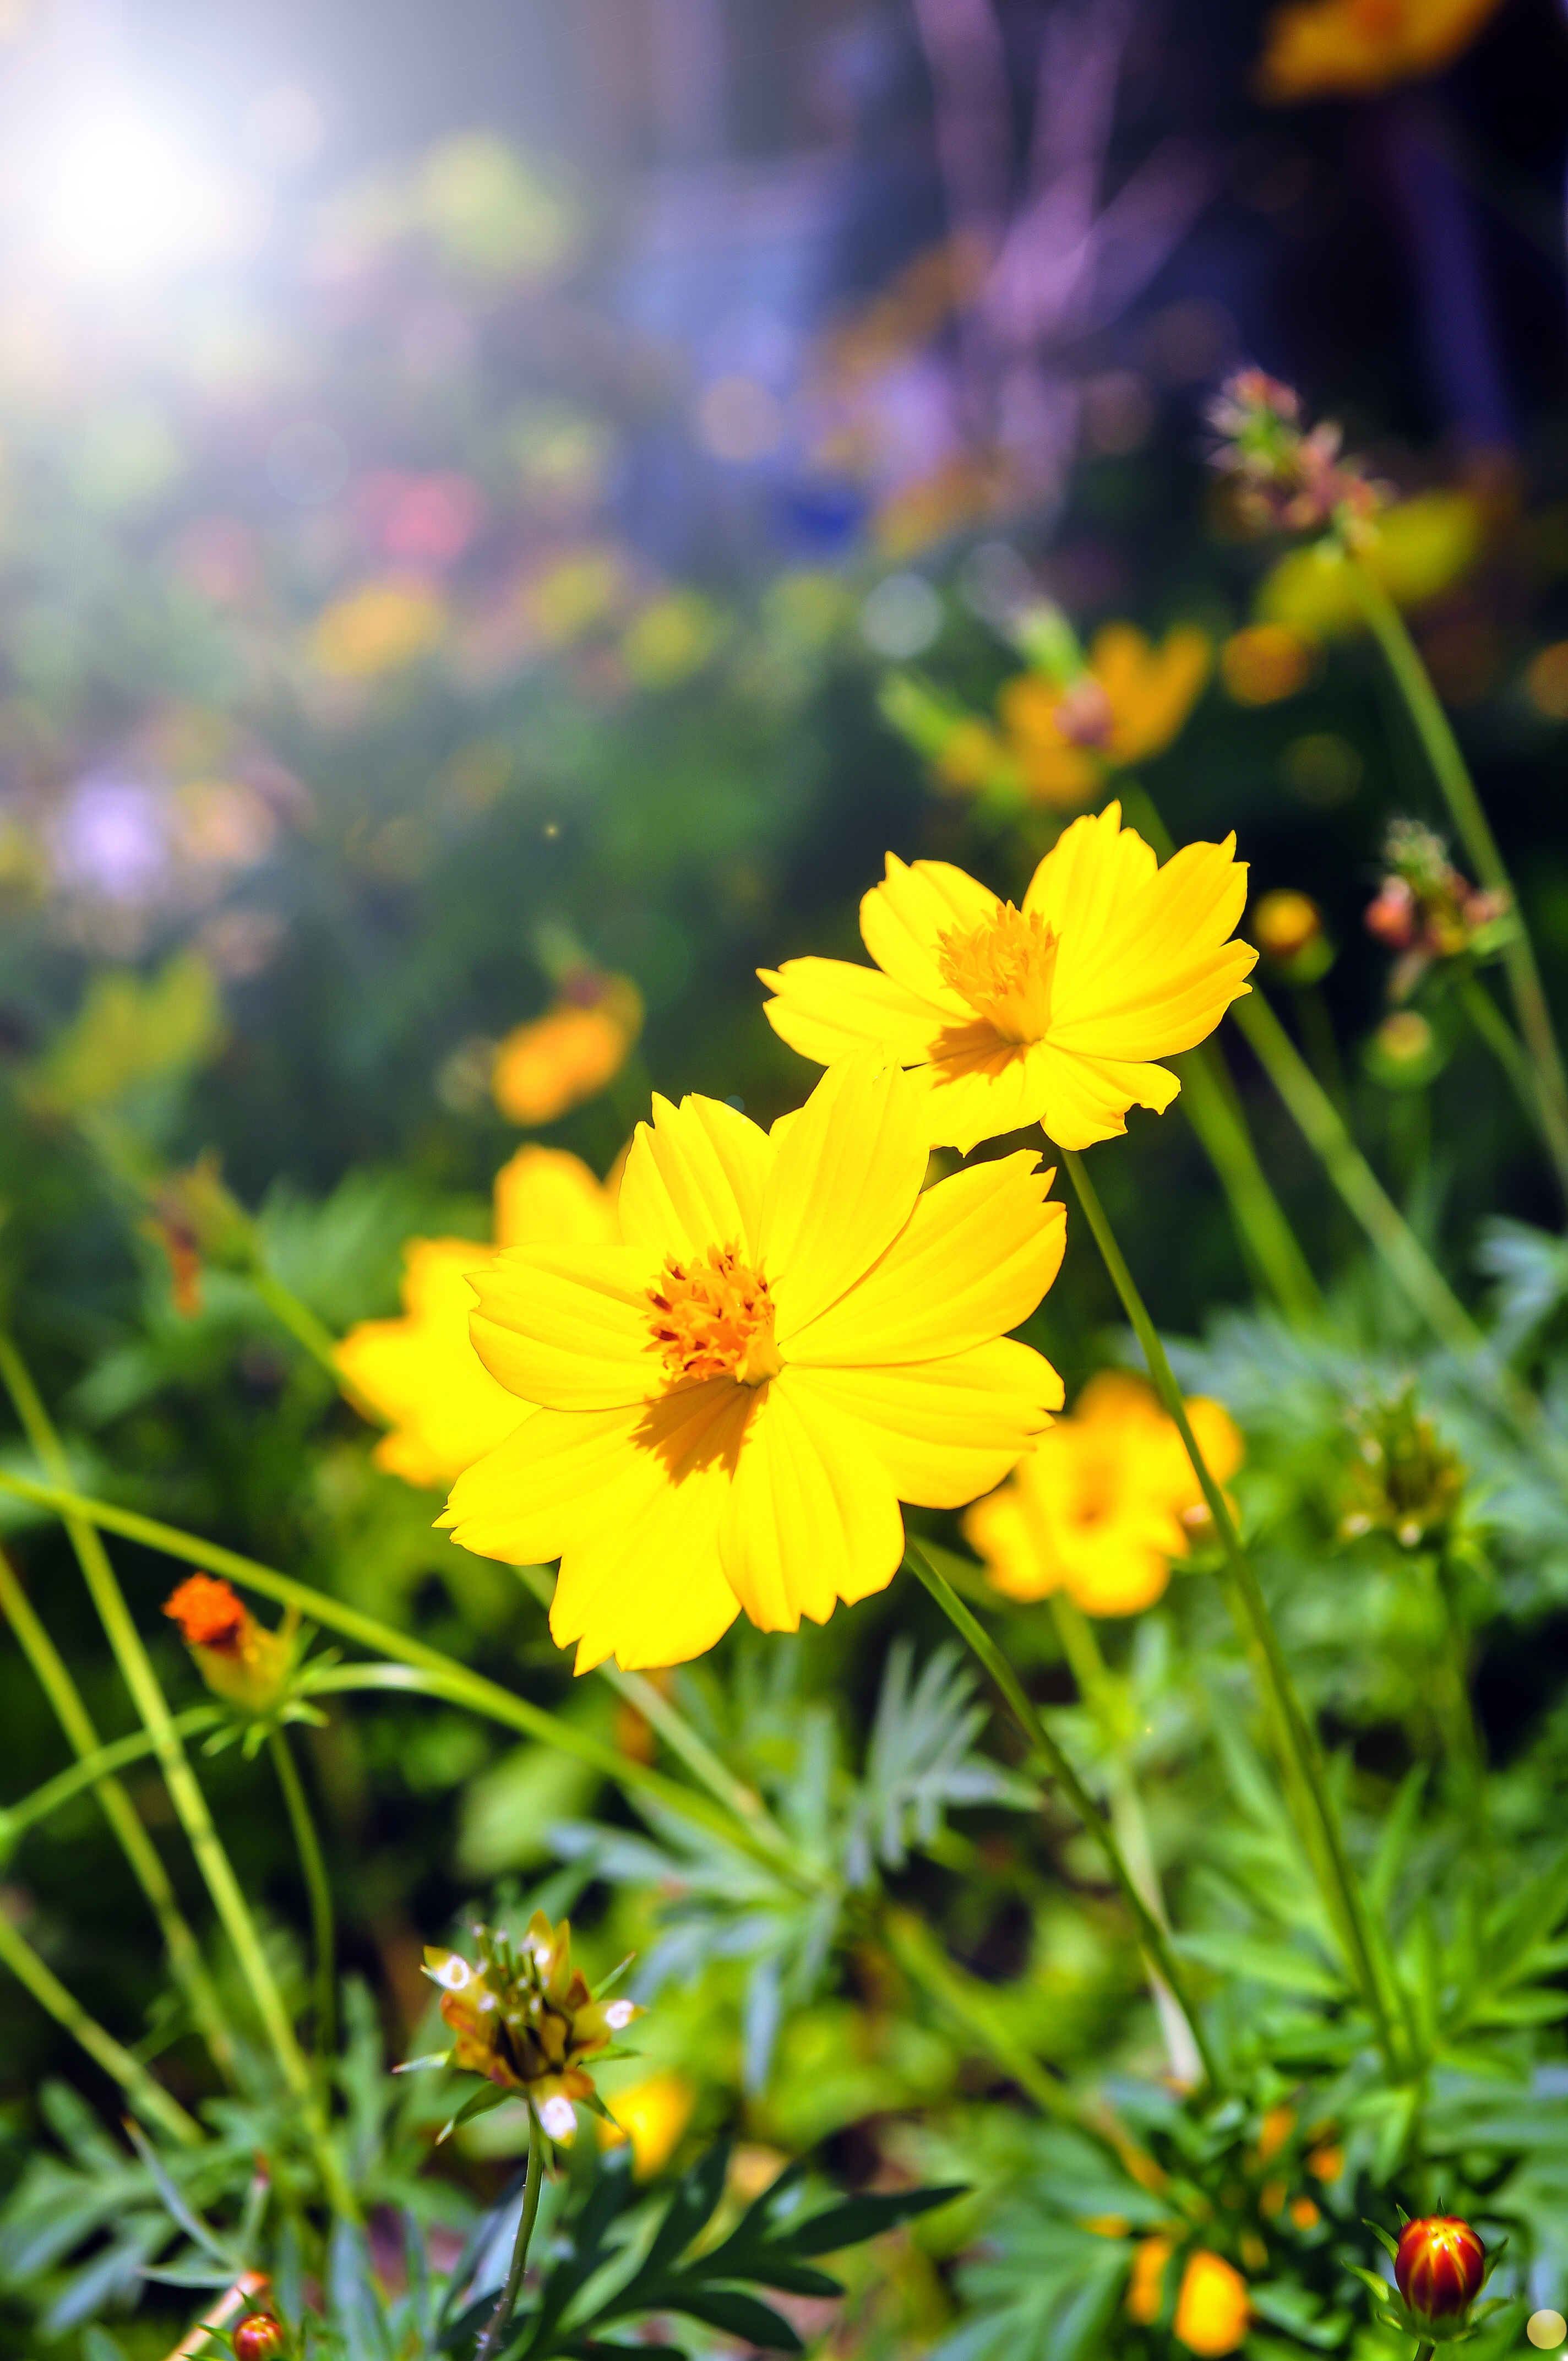
landscape, nature, grass, outdoor, cloud, plant, sky, girl, sun, field, lawn, meadow, prairie, countryside, sunlight, flower, petal, kid, land, summer, environment, rural, spring, green, scenic, botany, yellow, garden, flora, season, wildflower, sunny, happy, day, scene, spring flower, macro photography, summer flowers, field of flowers, flowering plant, daisy family, annual plant, land plant